BM-21 Grad

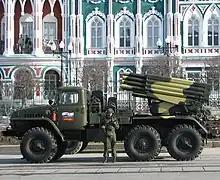
A BM-21-1 launch vehicle during a military parade in Yekaterinburg, May 2009.

The M-21 field rocket system with a BM-21 launch vehicle (122 mm multiple rocket launcher (MRL) system) entered service with the Soviet Army in 1963 to replace the aging 140 mm BM-14 system. The launch vehicle consists of a Ural-375D 6x6 truck chassis fitted with a bank of 40 launch tubes arranged in a rectangular shape that can be turned away from the unprotected cab.